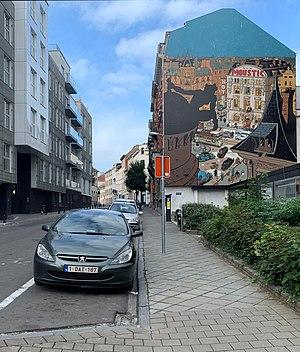
Rue de la Croix, 2 (mur peint BD, Spirou).